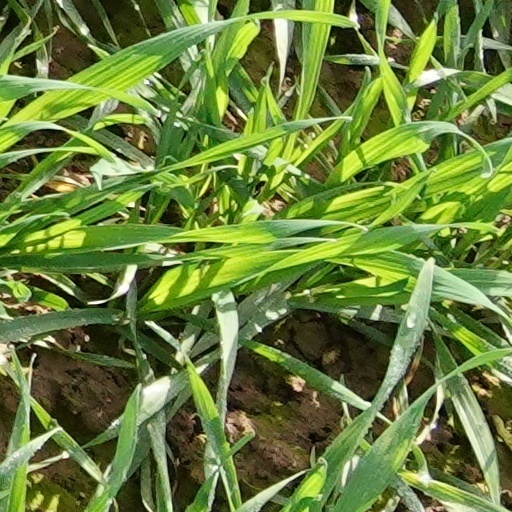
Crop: wheat